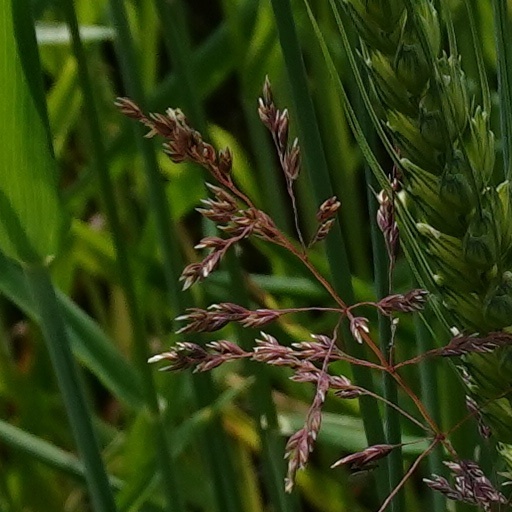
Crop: wheat